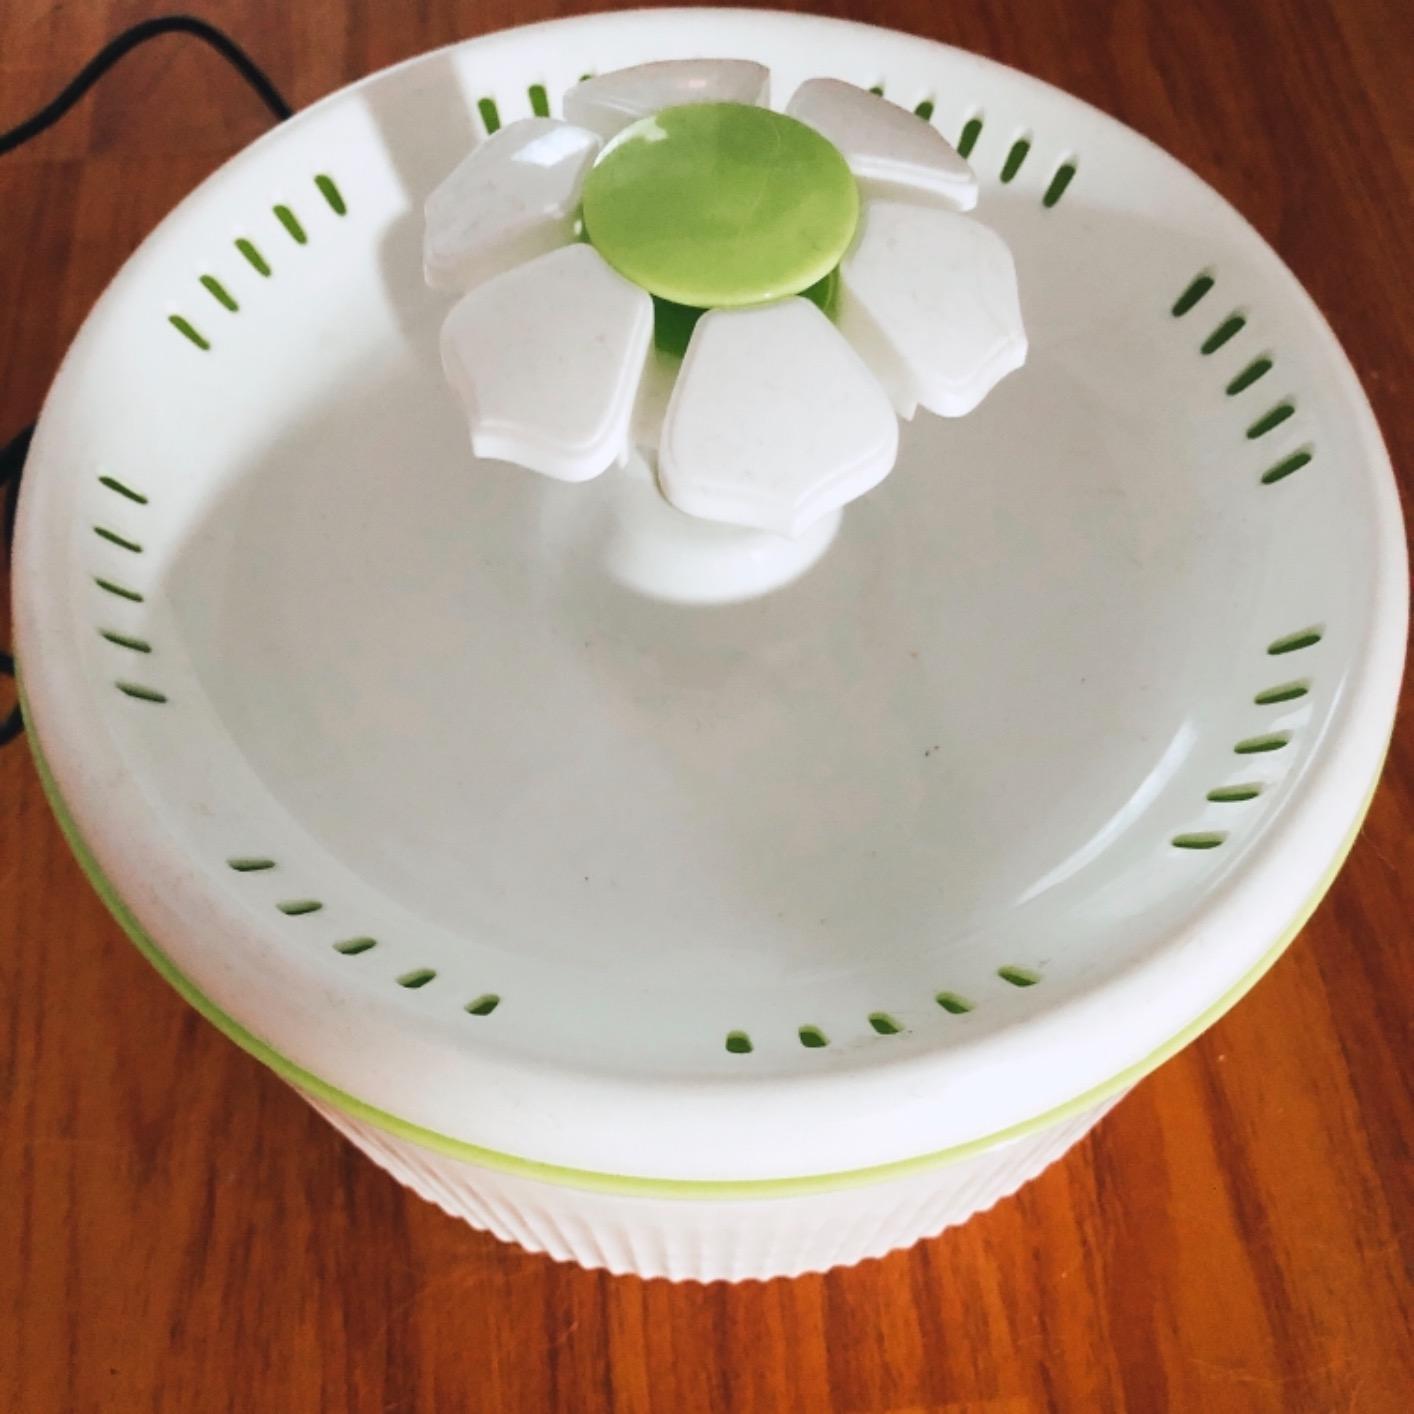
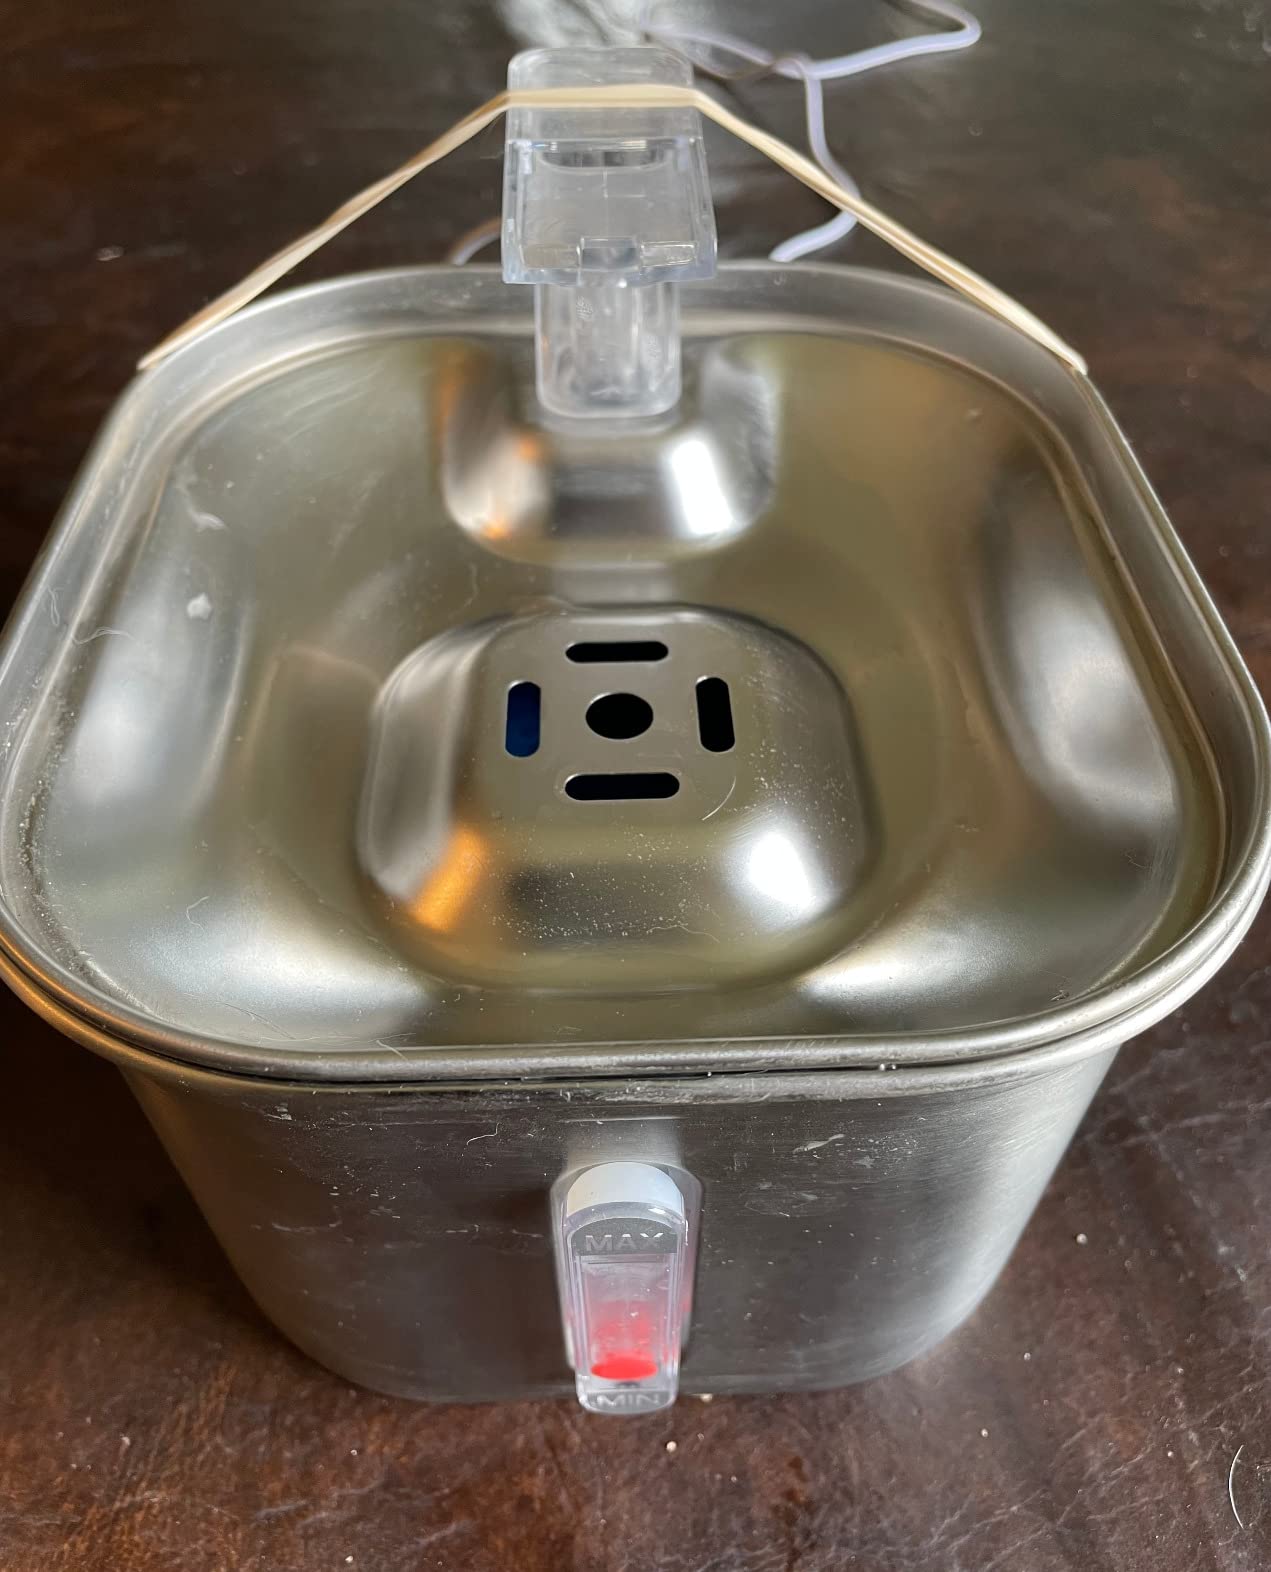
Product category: items_bowl
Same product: no